Luda Kroitor

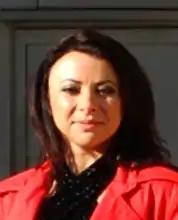
Luda Kroitor, September 2009

Luda Kroitor is a salsa dancer from Australia. She is a five time world Salsa champion. She also won Australia's "Dancing with the Stars" twice.